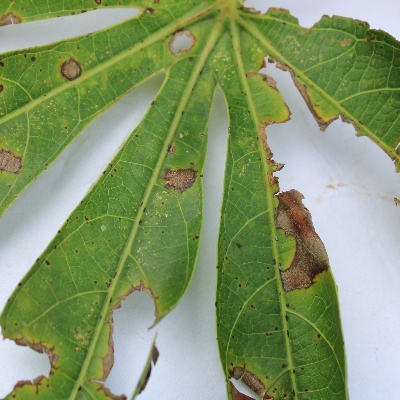
Crop: Cassava
Condition: brown spot